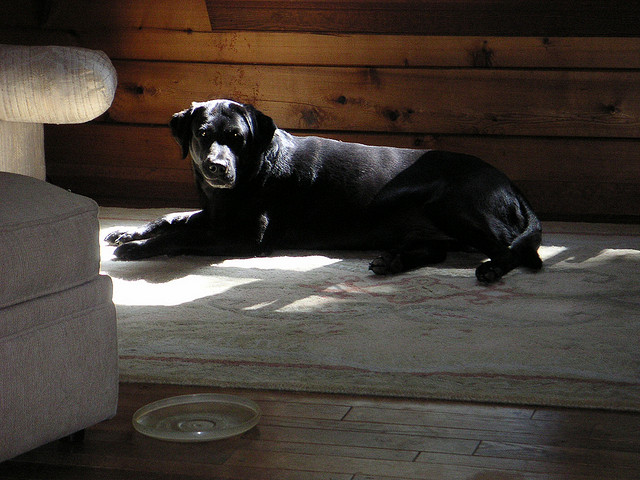
user: Given an image and a question. Answer the question in a short answer. Question: What well known organization would offer this for adoption? Short Answer:
assistant: spca